Prince of Wales Theatre, Cardiff

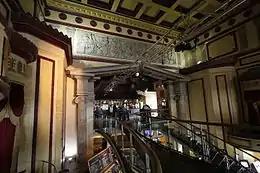
Interior showing the proscenium arch

In 1970 the Welsh Theatre Company was planning to move to the theatre, but this was abandoned.